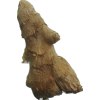
Label: ginger